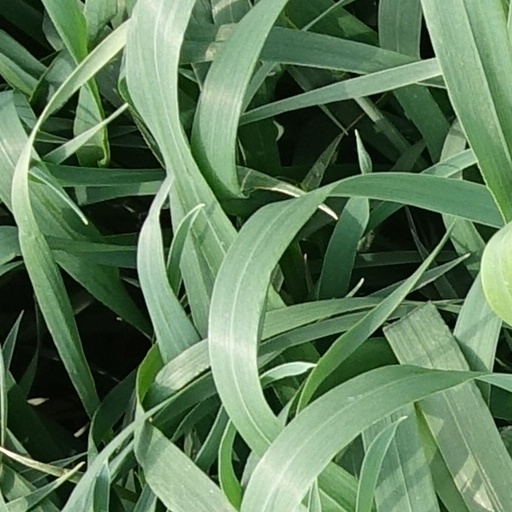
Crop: wheat